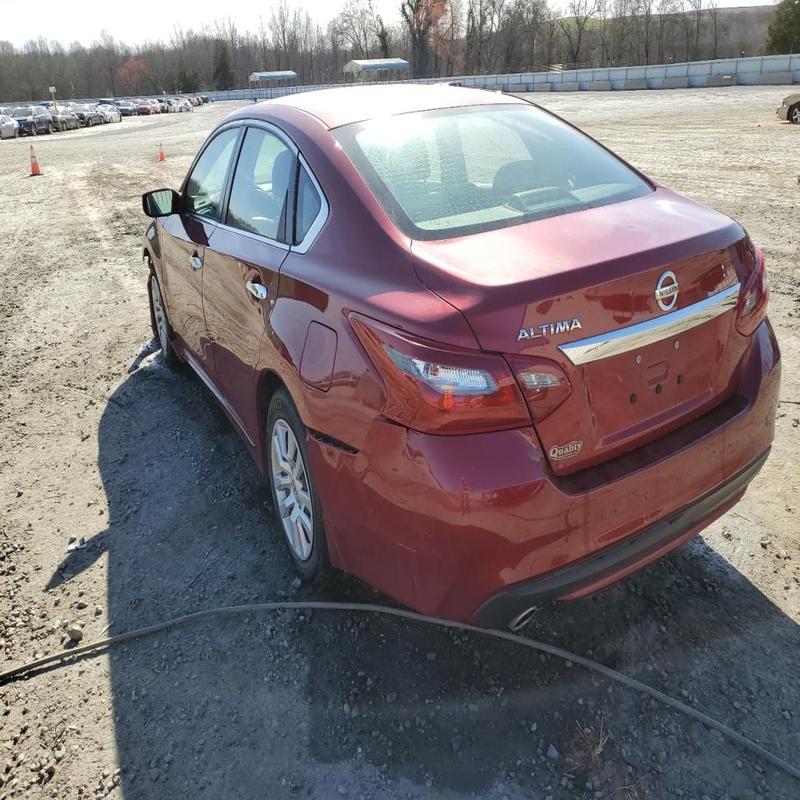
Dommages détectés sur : pare-choc arrière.
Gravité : mineur